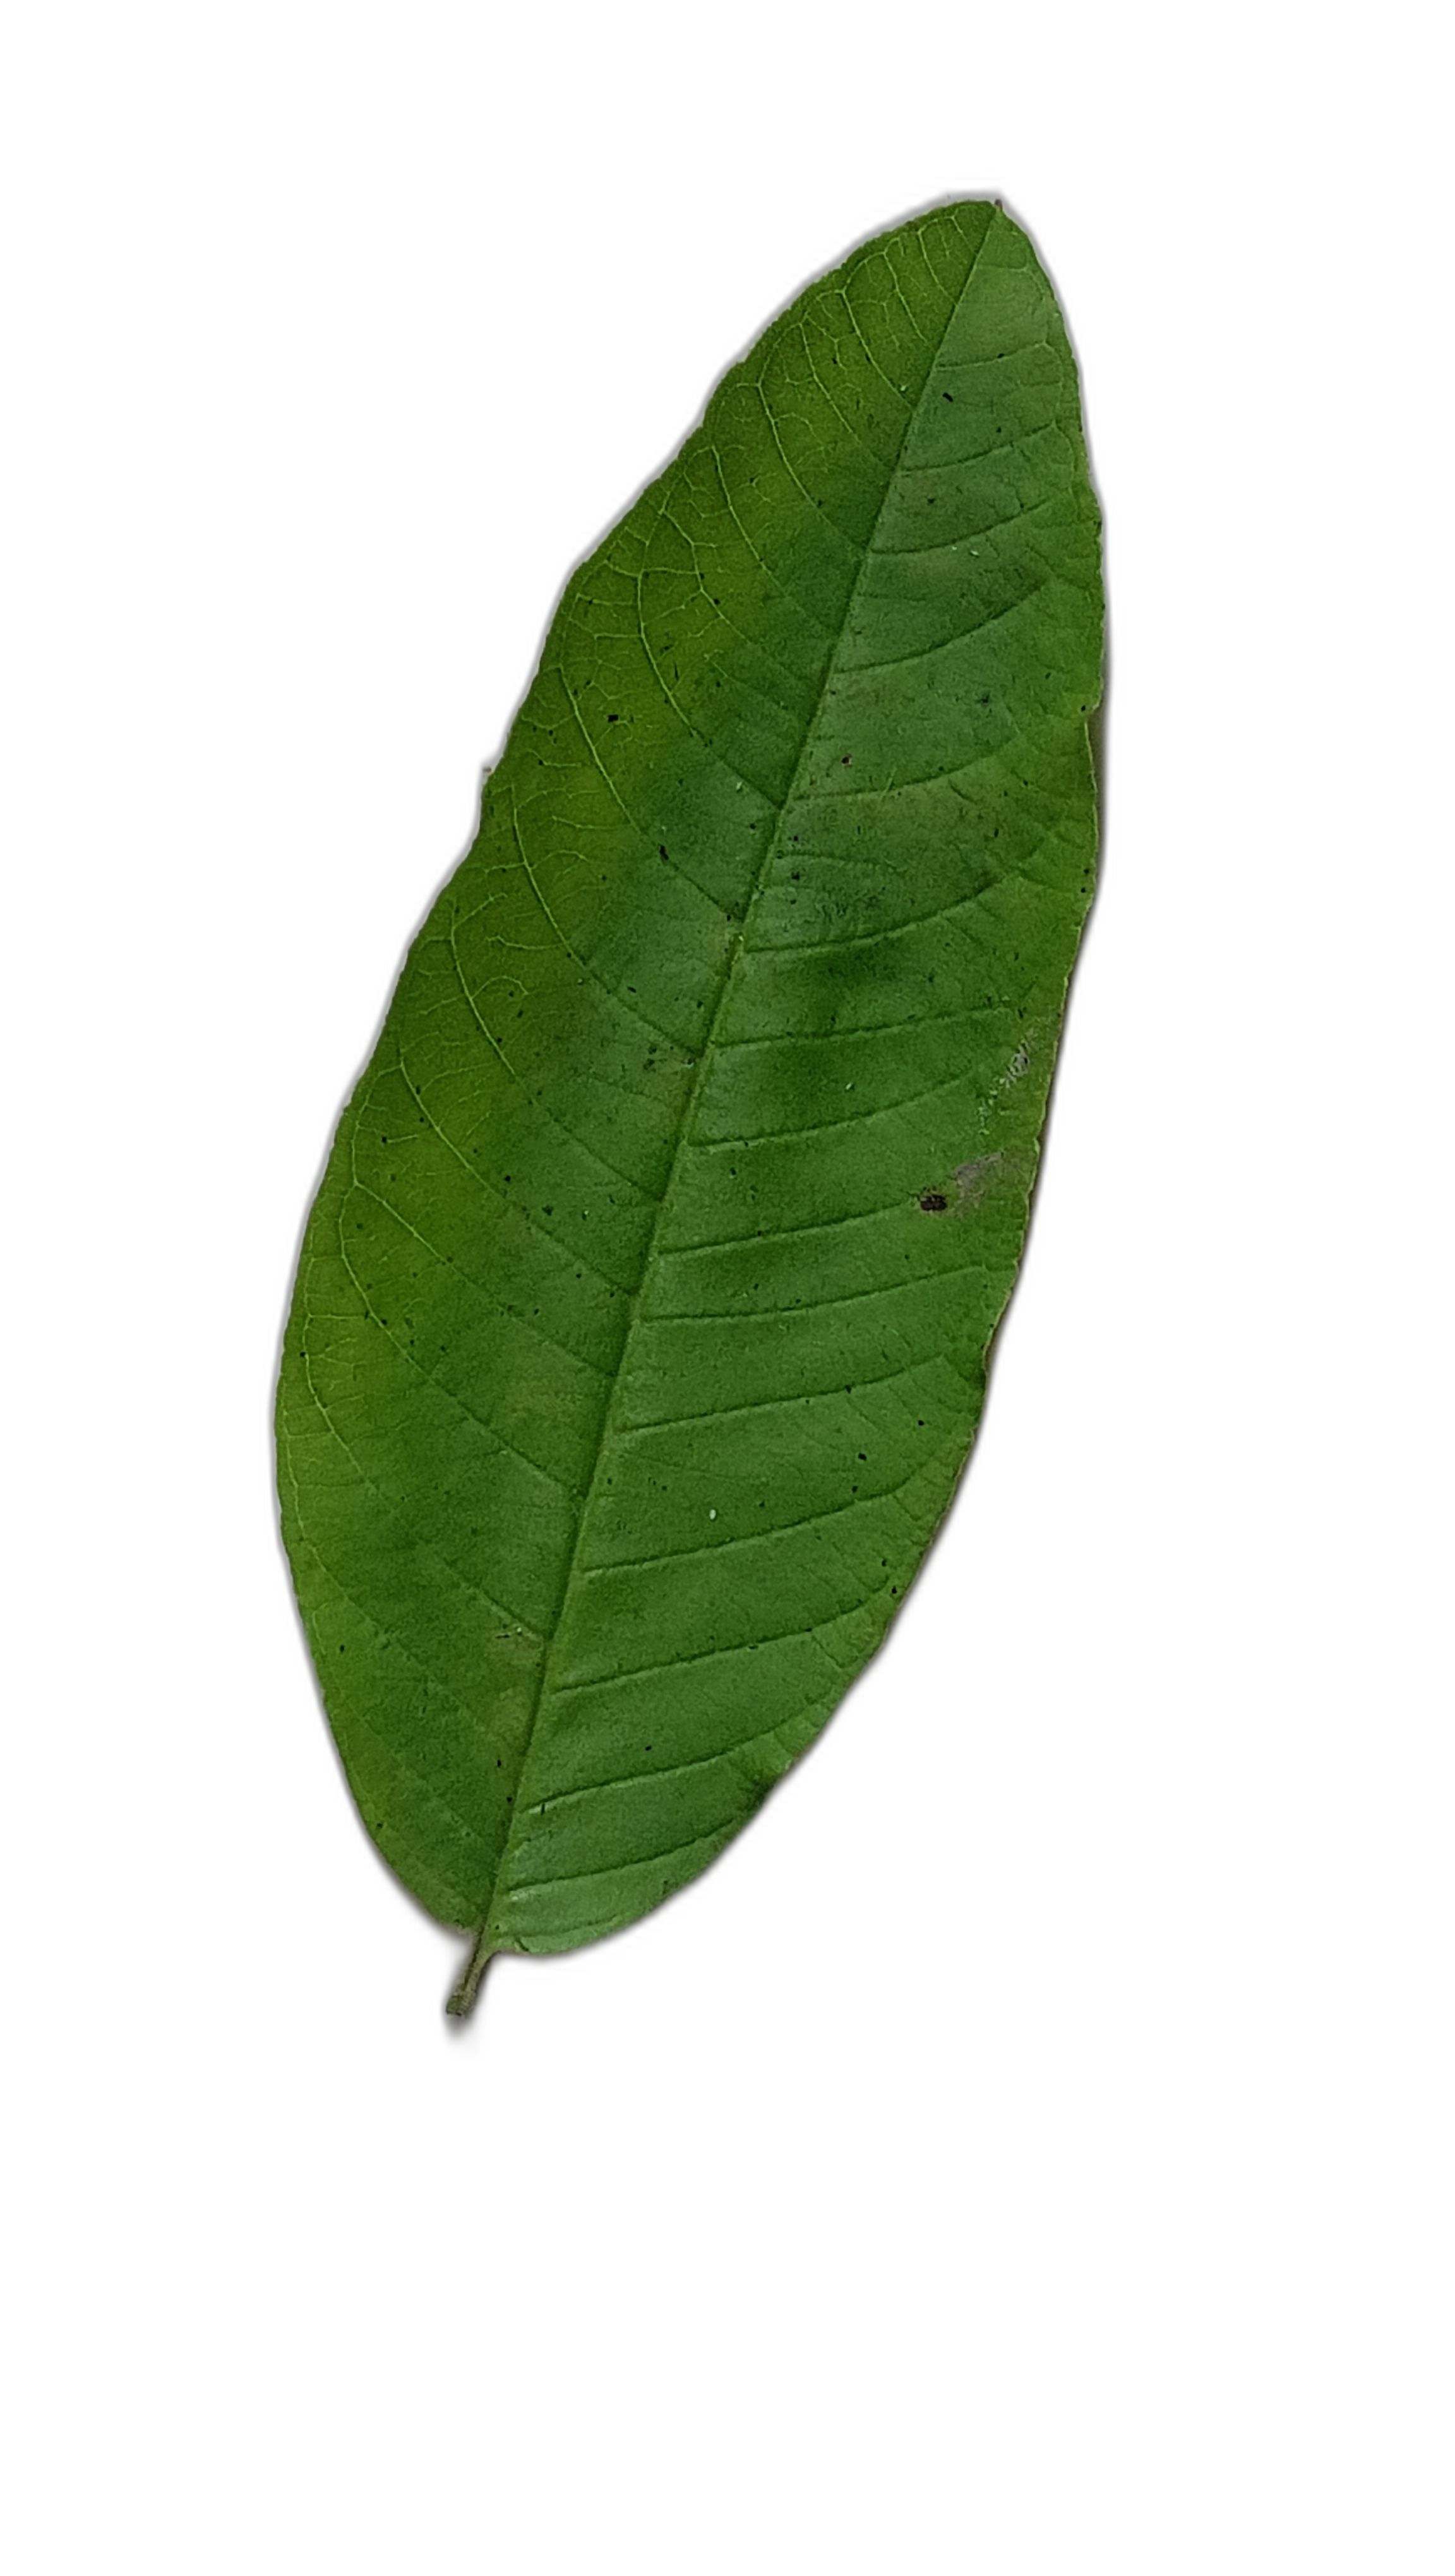
Plant part: leaf
Disease: Healthy